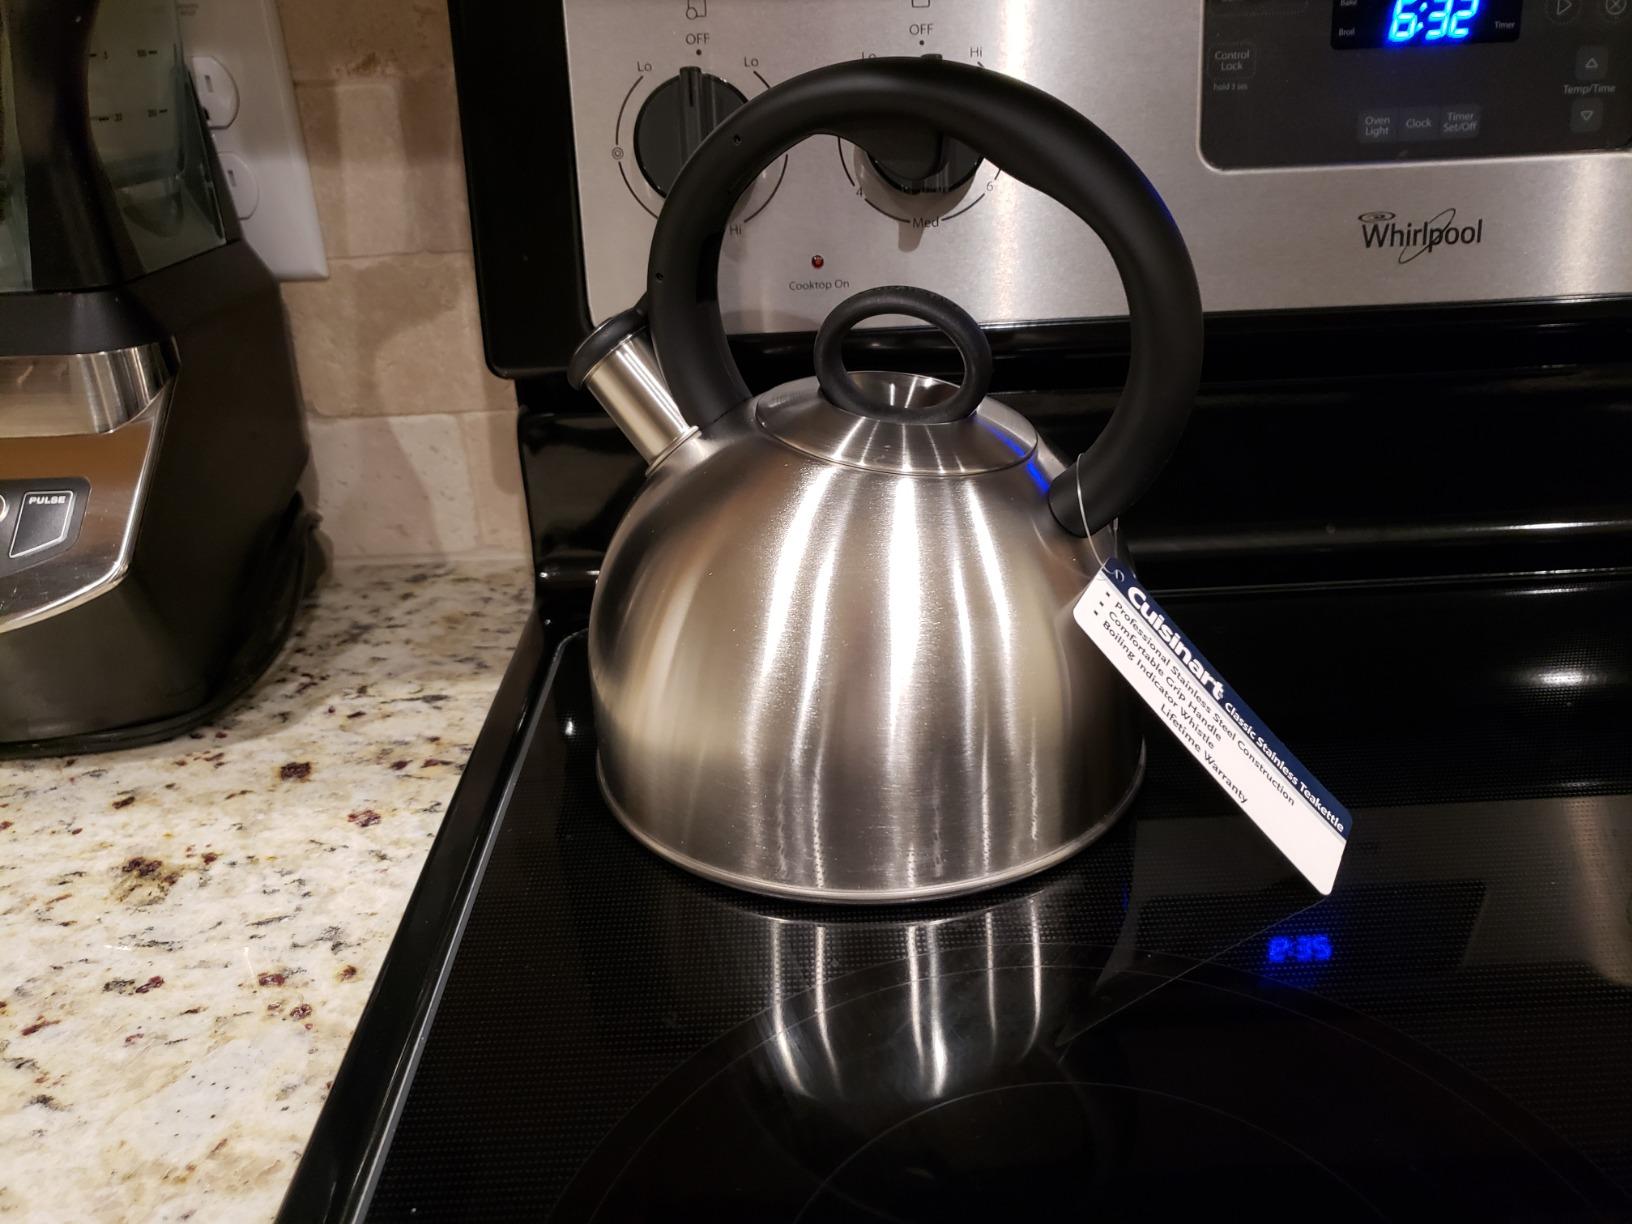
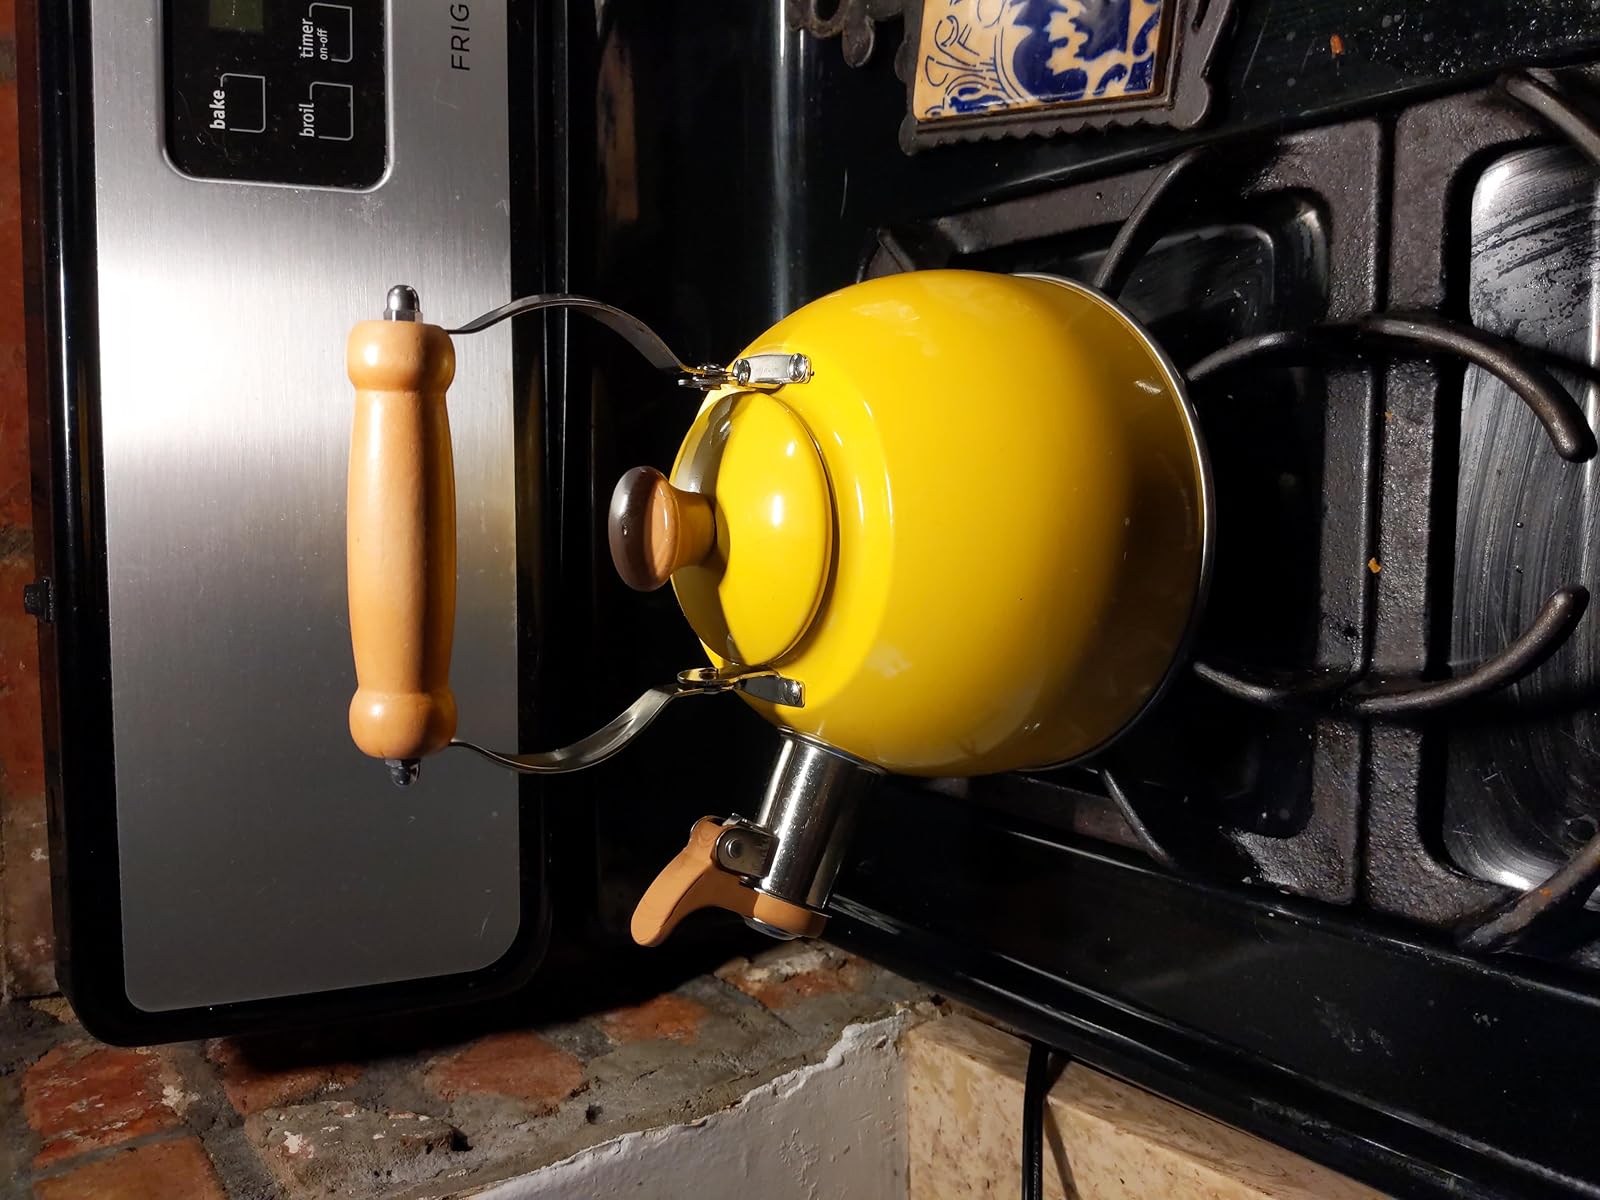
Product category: items_kettle
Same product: no